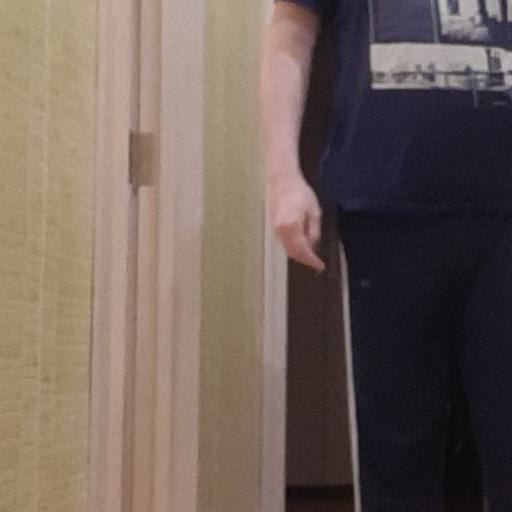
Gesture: no_gesture